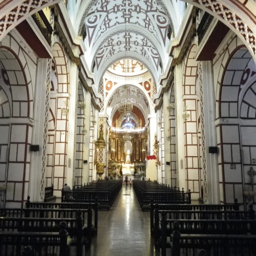
the interior of the church